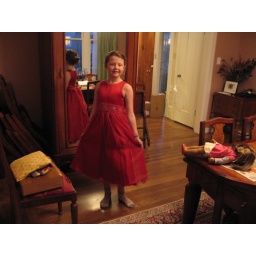
2009 Dec 27 in Flower girl dress